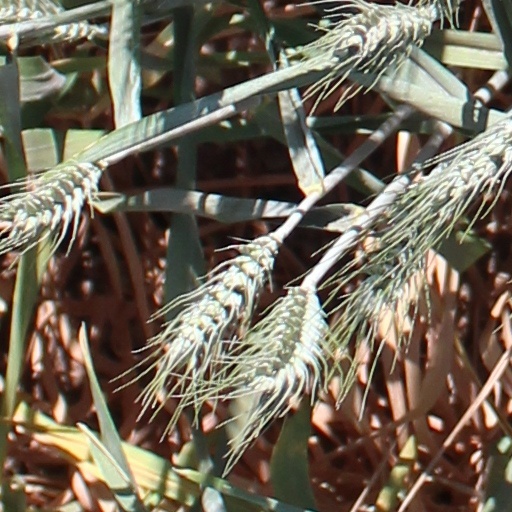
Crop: wheat